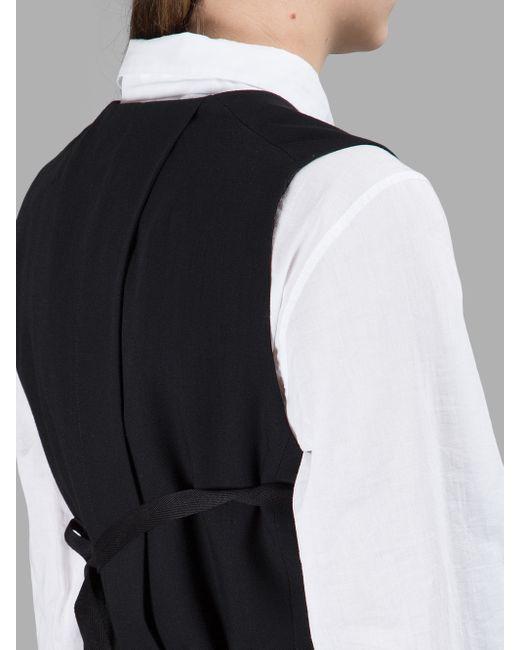
Ärmelloser schwarzer Mantel mit weißem Hemd für Damen